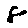
Label: 8